Science of morality

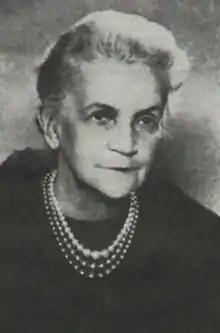
Maria Ossowska used the methods of science to understand the origins of moral norms.

Maria Ossowska thought that sociology was inextricably related to philosophical reflections on morality, including normative ethics. She proposed that science analyse: (a) existing social norms and their history, (b) the psychology of morality, and the way that individuals interact with moral matters and prescriptions, and (c) the sociology of morality.